Guy Baldwin

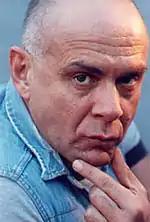

Guy Baldwin (born 1946) is an American psychotherapist, author, activist, and educator specializing in issues of particular relevance to the BDSM and leather communities, based in Los Angeles. Together with his then-partner, Race Bannon, he started the effort to de-classify kink as a psychiatric disorder in the 1980's in Los Angeles, California.